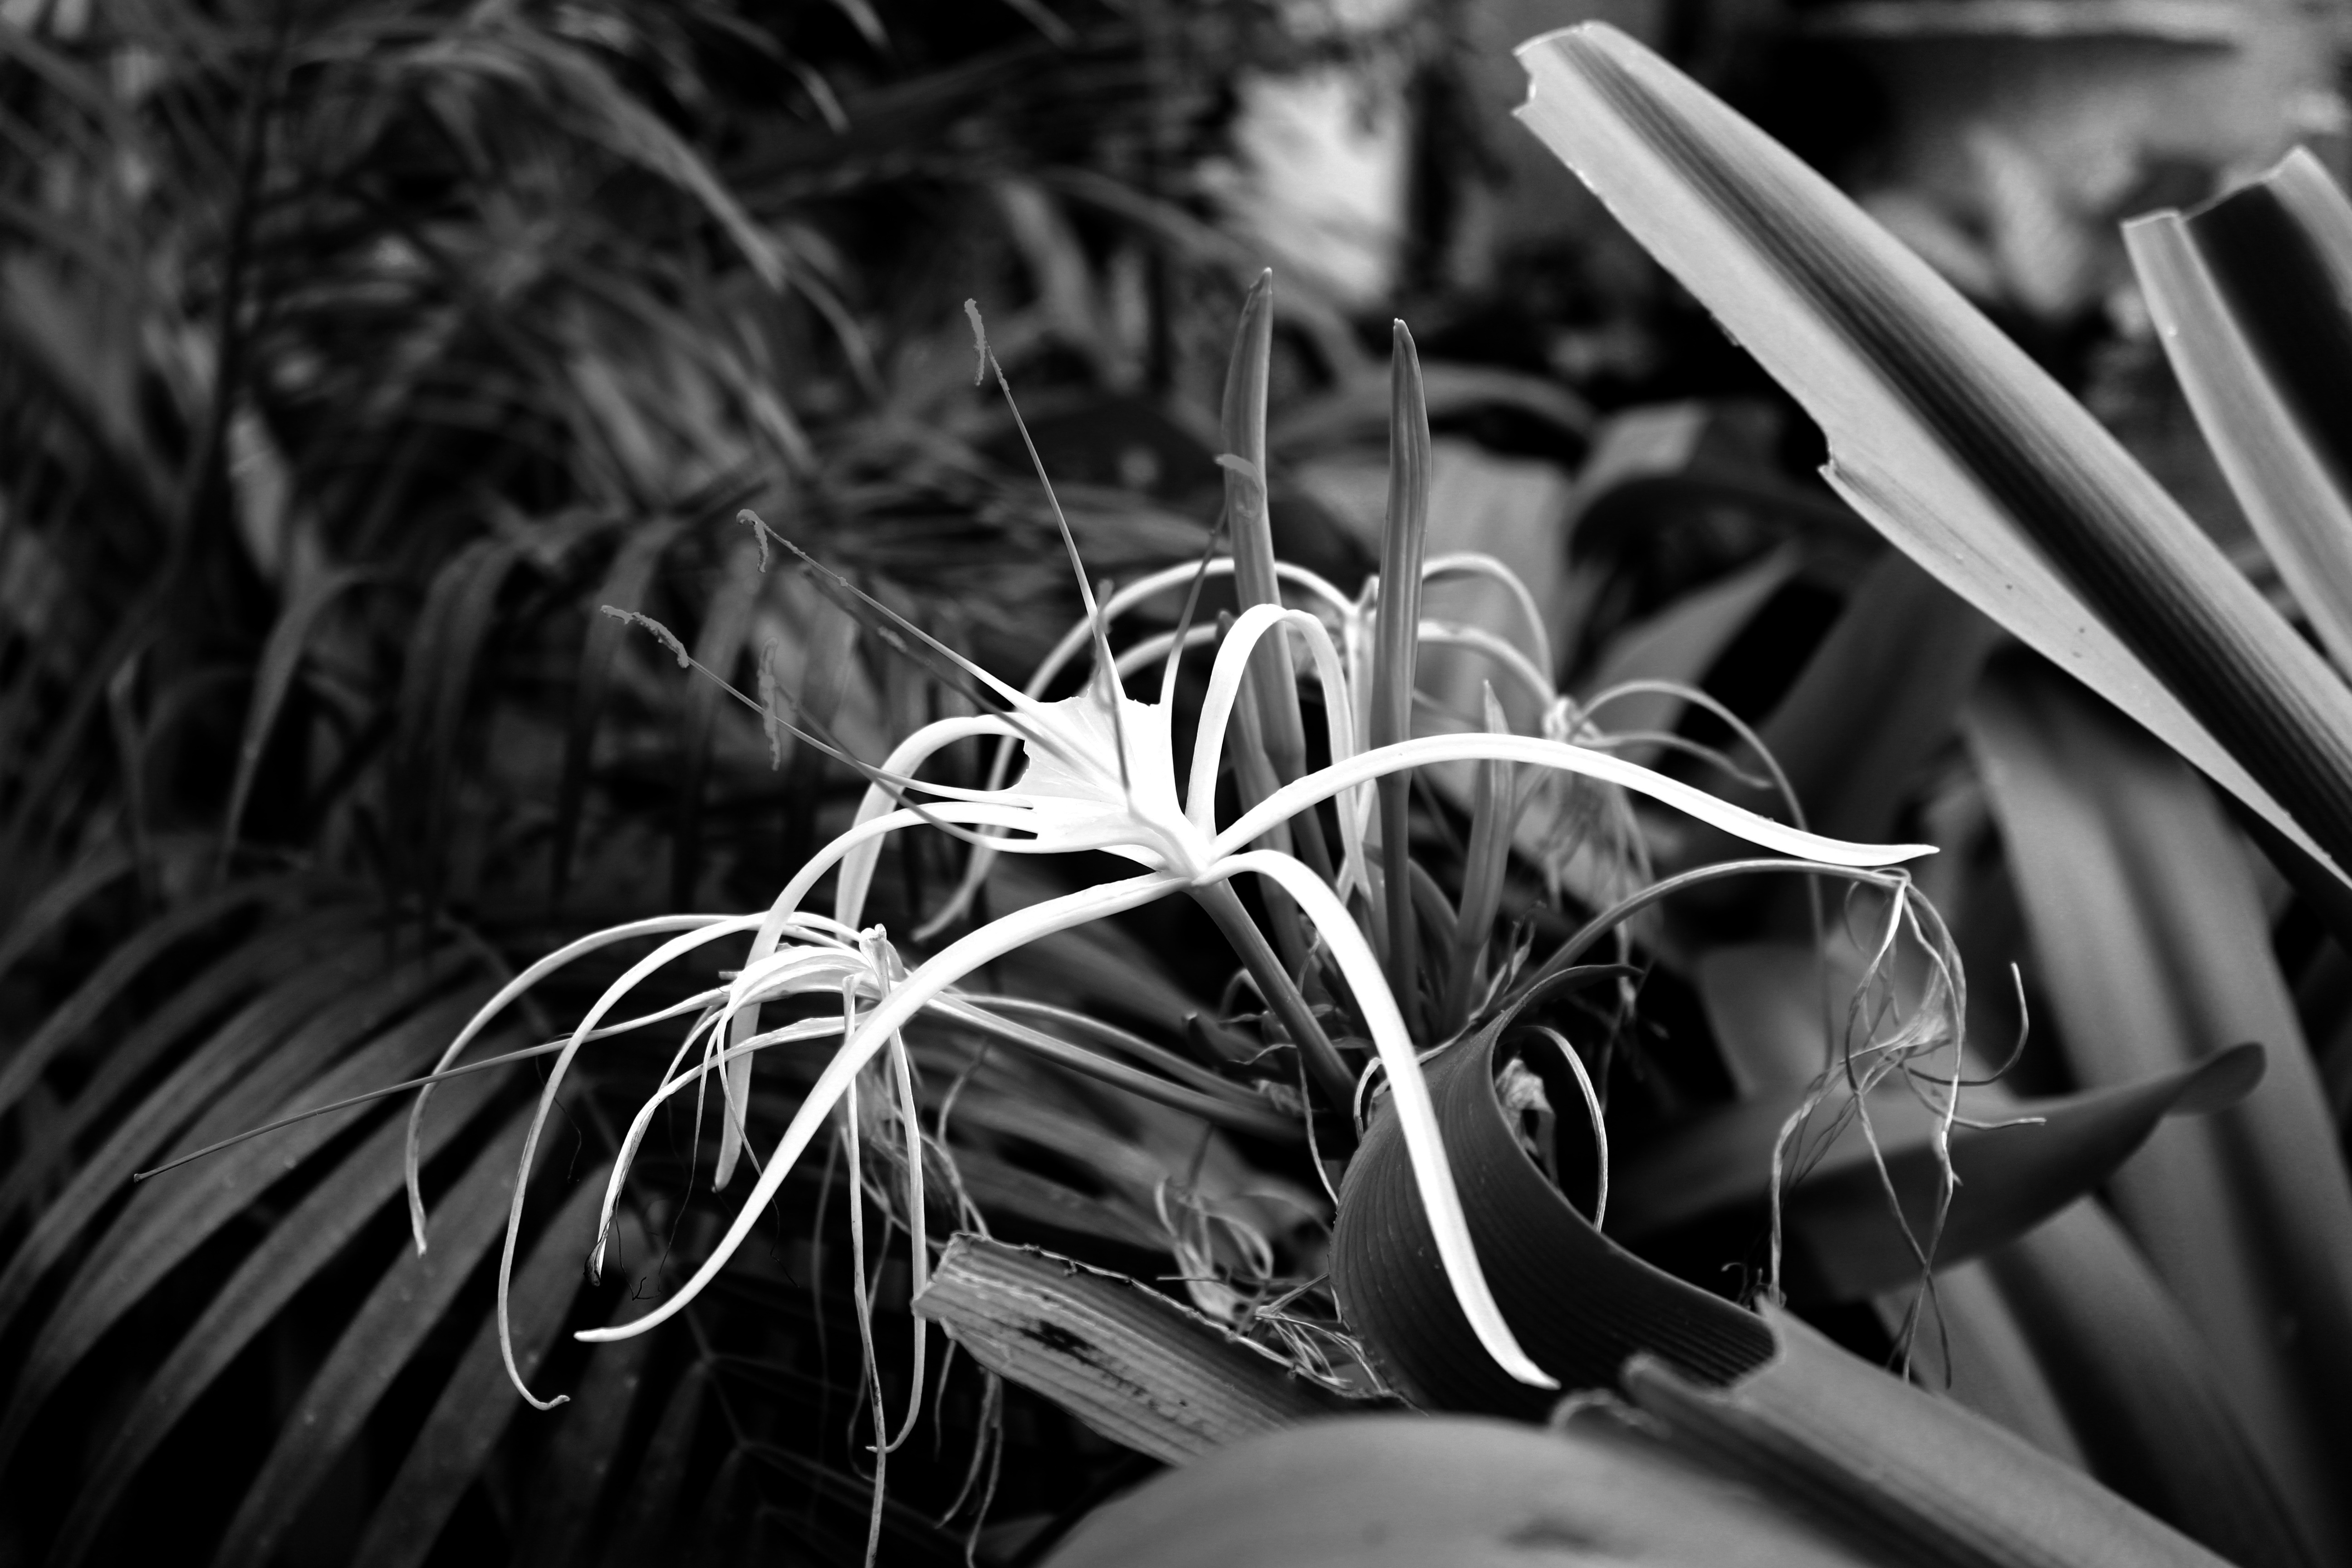
grass, branch, light, black and white, plant, white, photography, sunlight, leaf, flower, darkness, black, monochrome, close up, macro photography, monochrome photography